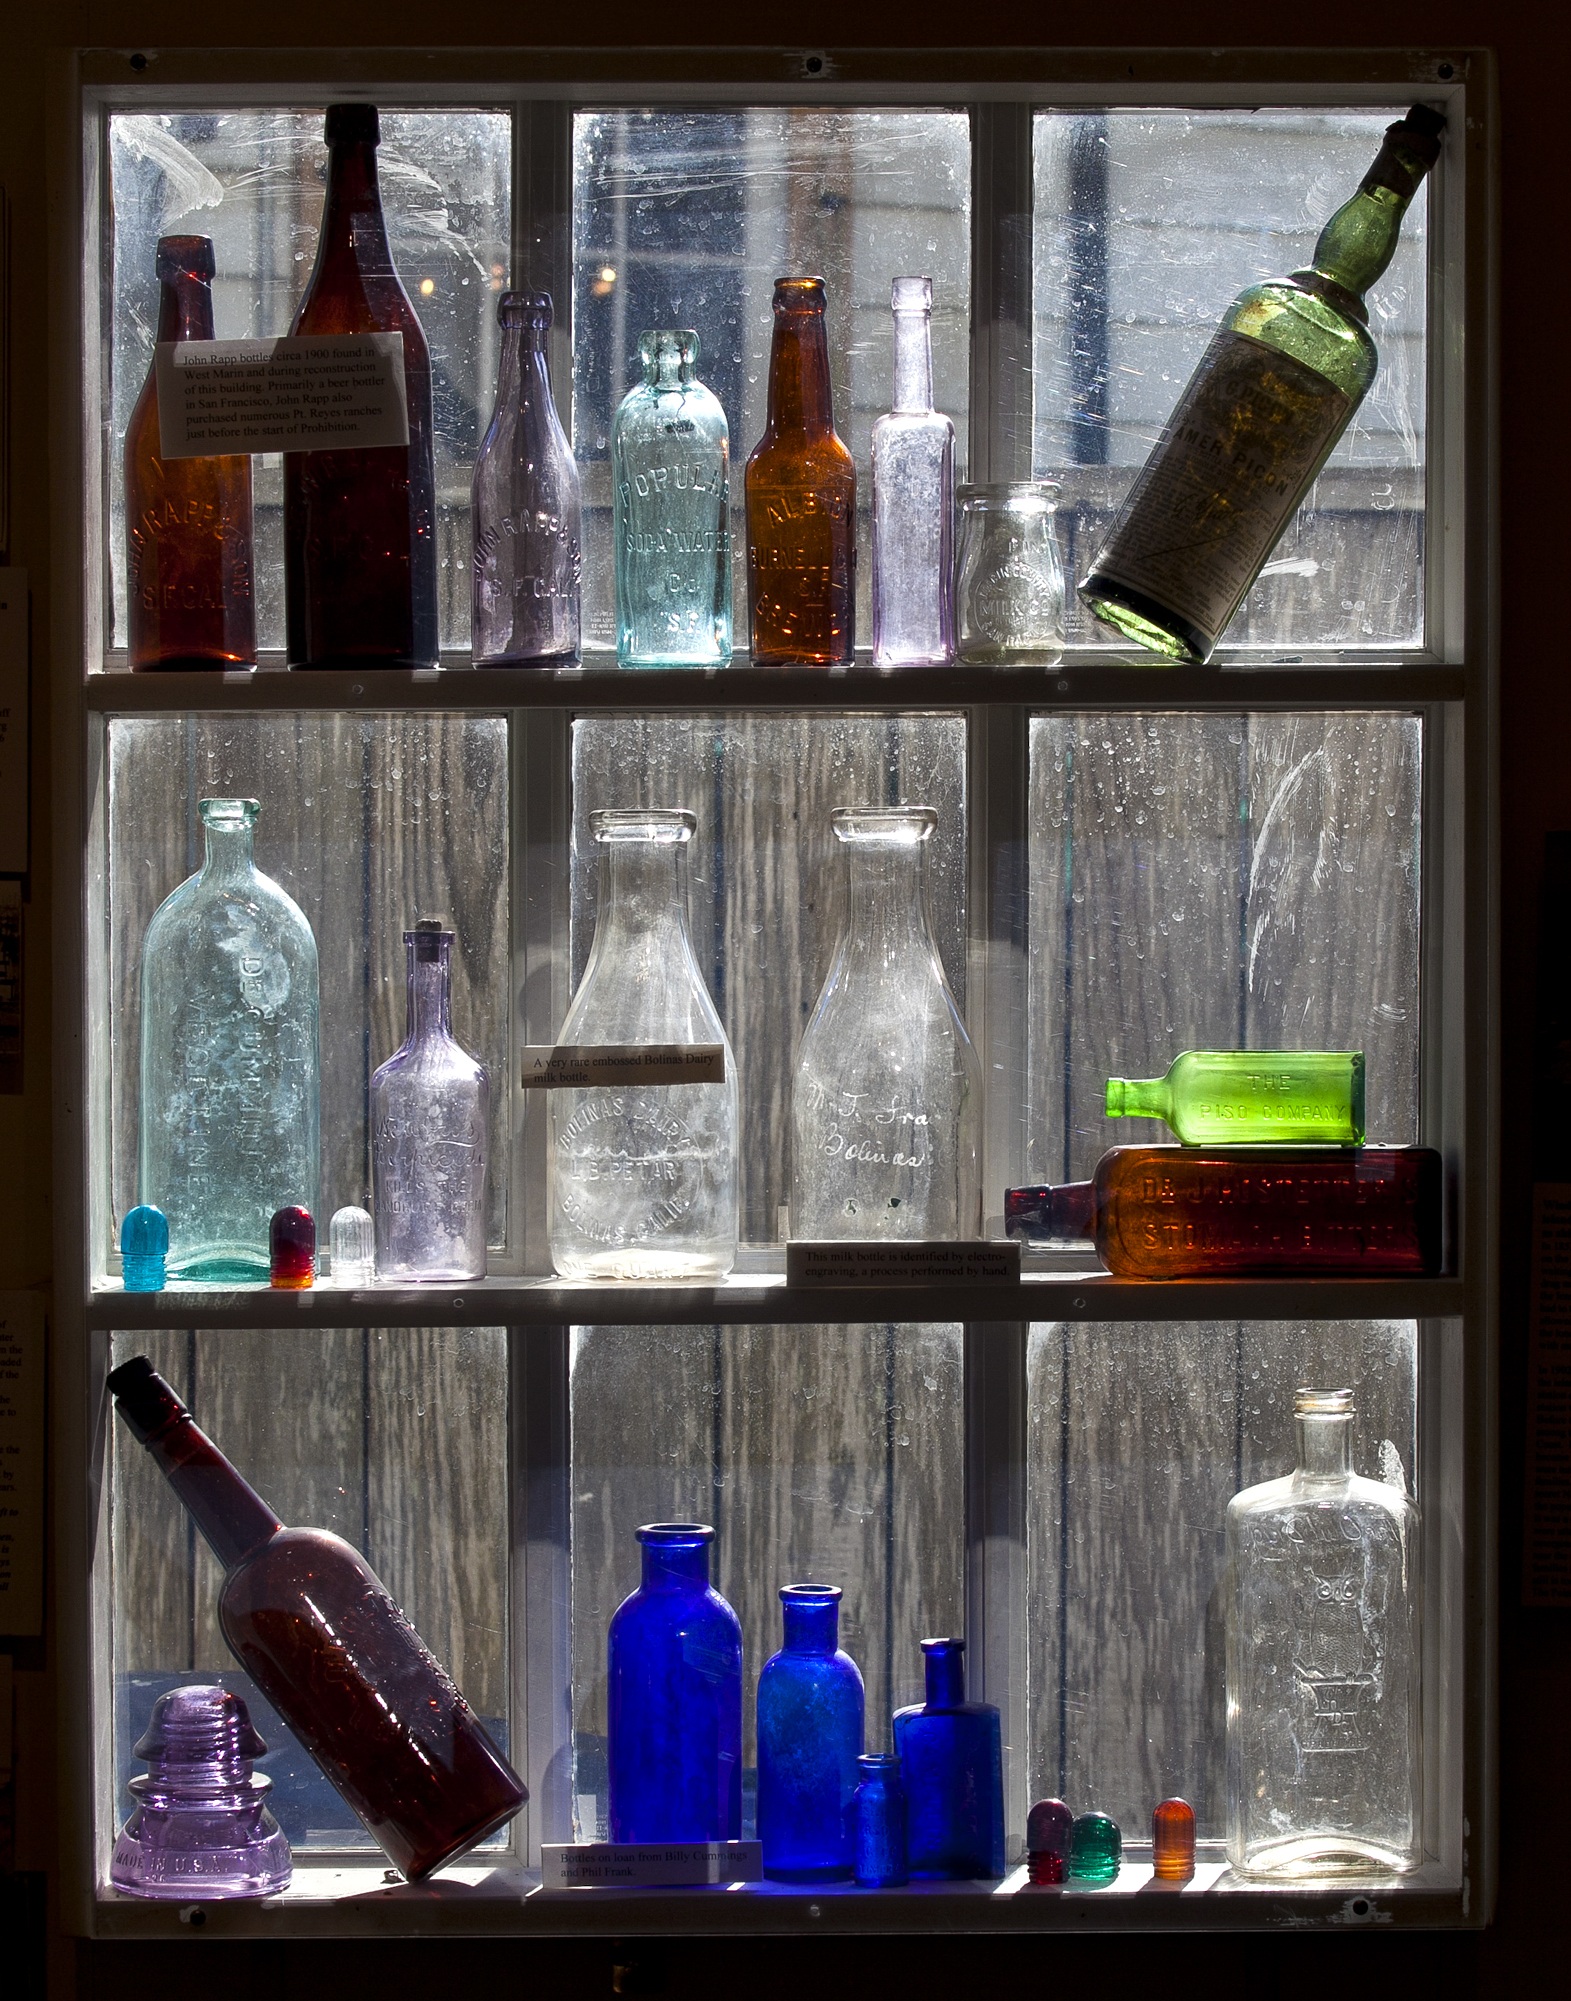
wood, vintage, glass, old, wall, bar, decoration, color, drink, shelf, blue, furniture, liquor, display, bottles, colored glass, old bottles, display window